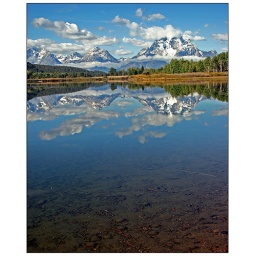
The water in the Snake River was as clear and quite as glass on this morning in the Grand Tetons.